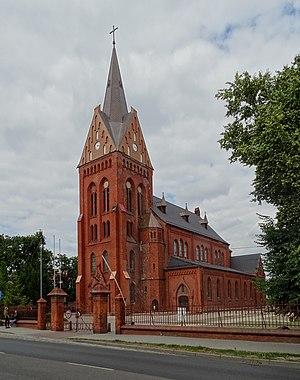
Nakło nad Notecią est une ville de la voïvodie de Couïavie-Poméranie, dans le centre-nord de la Pologne, et le chef-lieu du powiat de Nakło. Sa population s'élevait à 19 294 habitants en 2012.